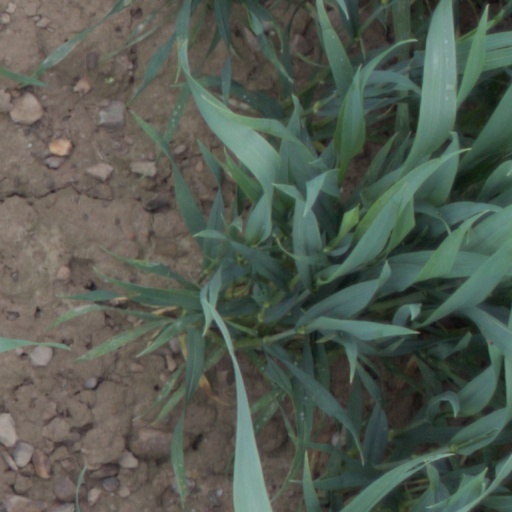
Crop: wheat